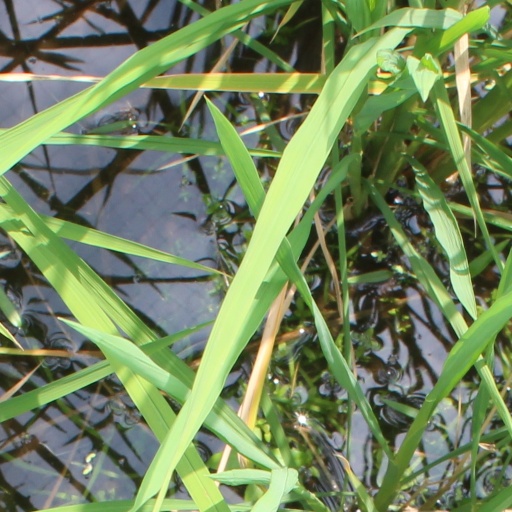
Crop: rice